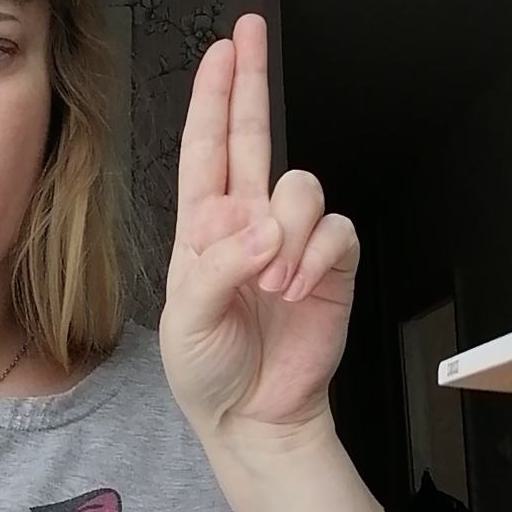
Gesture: two_up